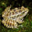
Label: frog